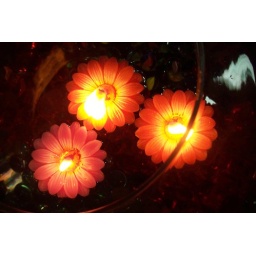
Diwali 2008 - Floating candles in fish bowl Top view